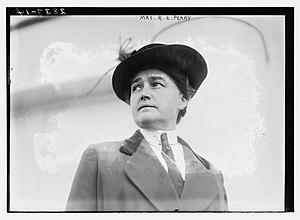
Joséphine Cécilia Diebitsch Peary, née le 22 mai 1863 et morte le 19 décembre 1955, est une exploratrice et auteure américaine connue pour ses expéditions en Arctique.